Lund

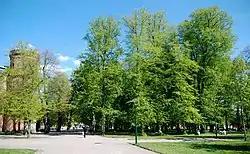
The Lundagård park in central Lund.

Lund Cathedral School "(Katedralskolan)" was founded in 1085 by the Danish king Canute the Saint. This is the oldest school in Scandinavia and one of the oldest in Northern Europe. Many prominent people were educated there, among them the actor Max von Sydow and several high-ranking politicians.